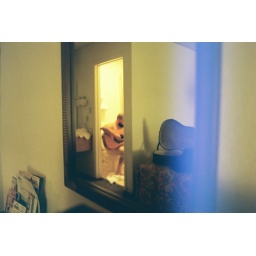
playing guitar in bathroom